Erhan Can Kartal

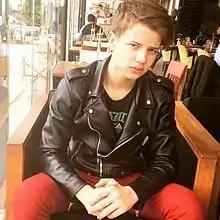

Erhan Can Kartal (born 17 December 1998) is a Turkish actor who is known for portraying young Şehzade Bayezid in the TV series "Muhteşem Yüzyıl."